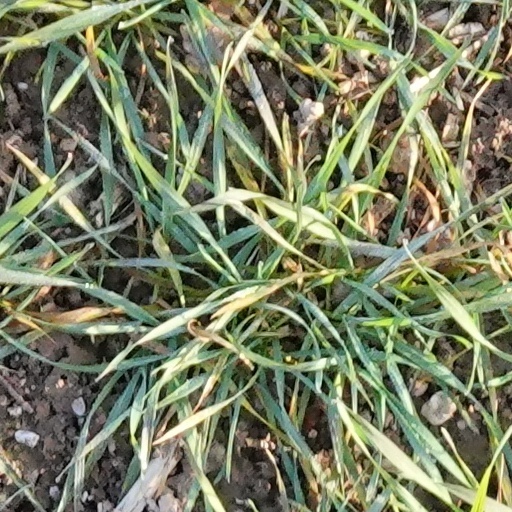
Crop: wheat